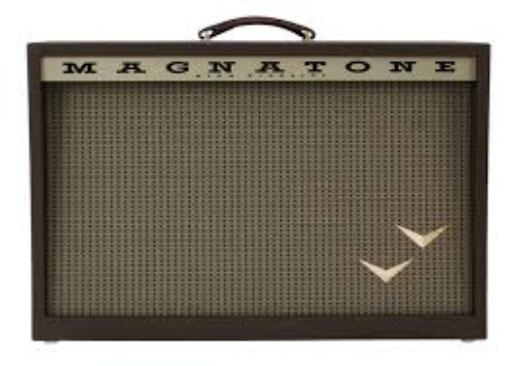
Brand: magnatone
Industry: Electronic